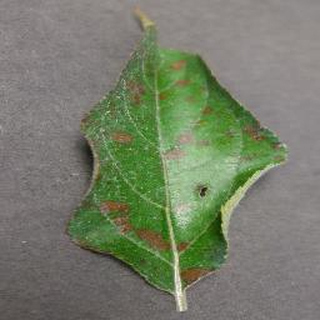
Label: apple_cedar_apple_rust